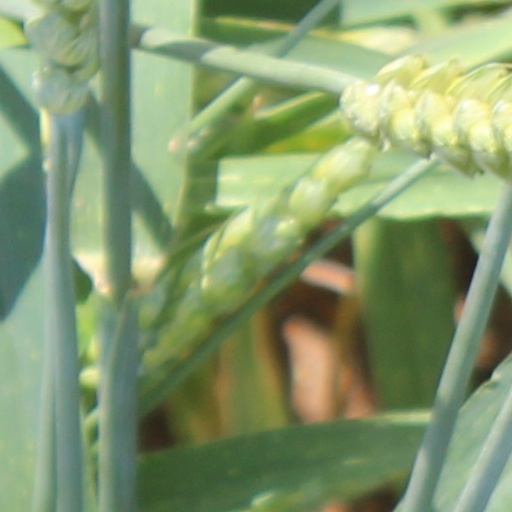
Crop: wheat